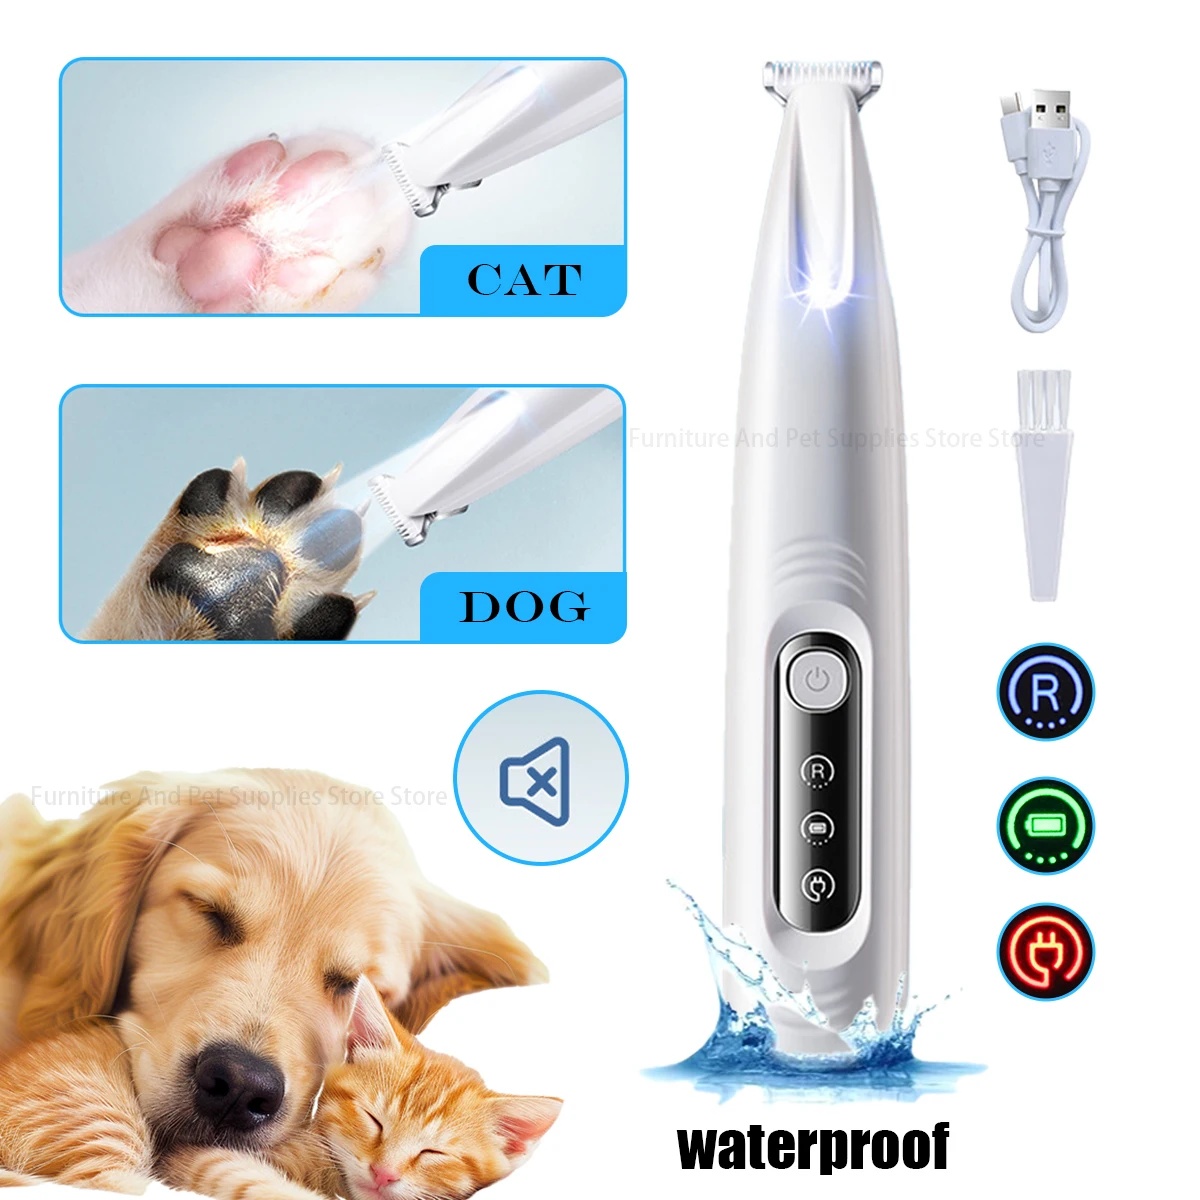
New Dog Paw Trimmer with LED Light Fully Waterproof Pet Hair Trimmer with LED Display Dog Clippers for Grooming 18mm Widen Blade
SPECIFICATIONS Brand Name : NoEnName_Null Choice : yes Feature 1 : Pet trimmer Feature 10 : Design safe and skin friendly Feature 2 : Dog paw hair trimmer Feature 3 : Cat paw hair trimmer Feature 4 : Pet toe gap trimmer Feature 5 : Pet ear hair trimmer Feature 6 : Pet eye hair trimmer Feature 7 : Pet privacy part trimmer Feature 8 : Pet waterproof trimmer Feature 9 : Bottom anti slip design Hign-concerned Chemical : None Is Smart Device : No Item Type : Dog Hair Trimmer Origin : Mainland China Power Source : Battery Type : Dogs semi_Choice : yes [With LED Light] This dog paw trimmer is designed with LED light, allowing you easily and quickly to see the skin of your pet. Helpful to trim their small areas of fur with clarity and safety. Also, avoid over-trimming and minimize harm to your furry friend. [Improve Trimming Efficiency] This dog clipper with 18mm widened stainless steel blade increase the shaving area and the efficiency of trimming in small areas. With this dog paw trimmer making it more flexible and precise trim your pet's hair around their paws, ears, eyes, and buttocks. [LED Display] This dog paw trimmer is equipped with smart LED screen that clearly displays 3 key statuses: Running, Full Charge, and Charging Reminder. And the dog clipper is easy to use with one-button operation. [Fully Waterproof and Low Noise] This dog clipper with full body waterproof design that can be directly clean with water, easy to clean the hair, clean and hygienic. And the dog clipper operates at only 35dB, low noise protects your pets from feeling anxious or fearful during grooming. [Cordless and 500mAh Rechargeable] This dog clipper features a lightweight cordless design that is portable. And the dog clipper equipped with 500mAh battery, no worries about replacing batteries anymore. Full charge needs 1.5 hours. In addition, it can use while charging. Description: This dog paw trimmer is equipped with 500mAh battery, rechargeable and portable. With LED light and LED display that is convenient to use. 18mm widened stainless steel blade enhances the trimming efficiency. Fully waterproof makes it cleanable. Key Feature Portable: This dog paw trimmer measures 16×3cm and features cordless, which is easier to carry for outdoors, trip, travelling, etc. Stainless Steel Blade: This dog clipper features 18mm widened stainless steel blade that is sharp, making efficient trimming. Specification Name: Pet trimmer Material: ABS + Stainless Steel+Ceramic blade Size: about 16×3cm/6.3x1.18in Battery capacity: 500mAh Power: 5W Charging time: 1.5-2 hours Use time: 1.5 hours Note: 1.There may be slight differences between the picture and the actual color of the commodity. We will try our best to show you the exact color 2.Please allow slight dimension difference due to manual measurement. 3.There is a transparent protective film on the display screen, please remove it by yourself 1×Dog Paw Trimmer 1×Charging Cable 1×Cleaning Brush
Brand: VALORE
Category: Animals & Pet Supplies > Pet Supplies > Pet Grooming Supplies > Pet Hair Clippers & Trimmers > Clippers